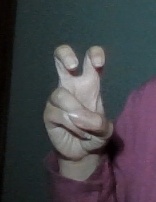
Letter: toot